Ersenoy

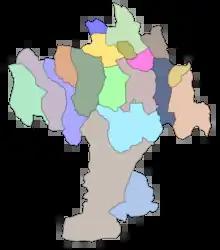
Map of Vedensky District. Ersenoy is in the east

Ersenoy is located on the left bank of the Gums River. It is located north-east of the village Vedeno.